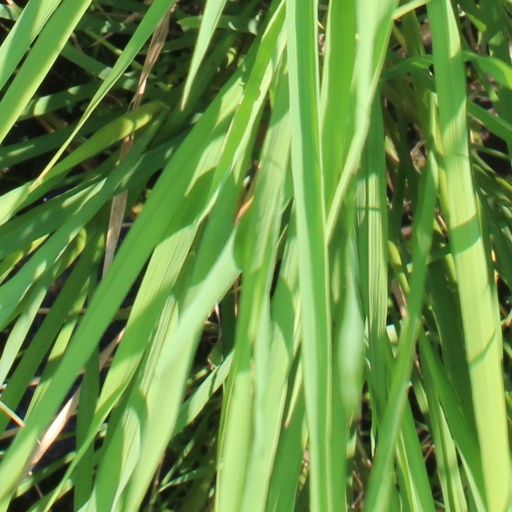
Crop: rice